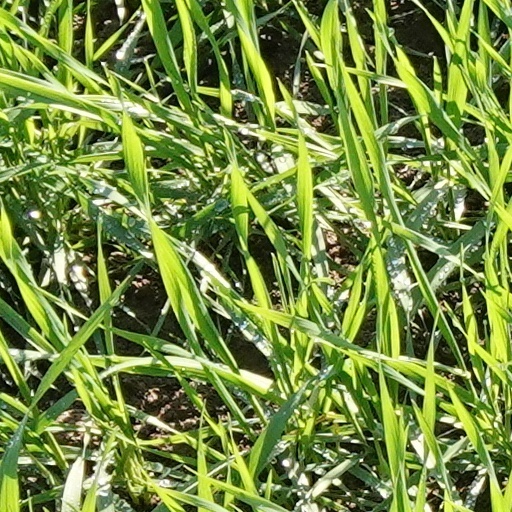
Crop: wheat